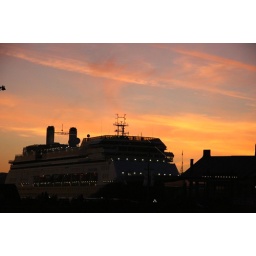
Sunset over the Holland Americas cruise ship - again with the darkness of the ship vs. the lightness of the sky